Henry Guthrie

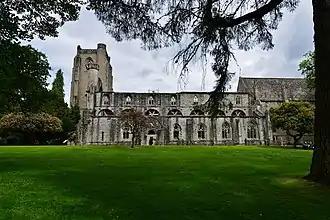
Dunkeld Cathedral

The son of Elizabeth Small and the Perthshire minister Henry Guthrie, he was born around 1600 in Coupar Angus, a town in central Scotland, in the modern region of Perth and Kinross. He graduated from the University of St Andrews in 1621, studying theology. He later served as a tutor and chaplain to the family of the Earl of Mar.